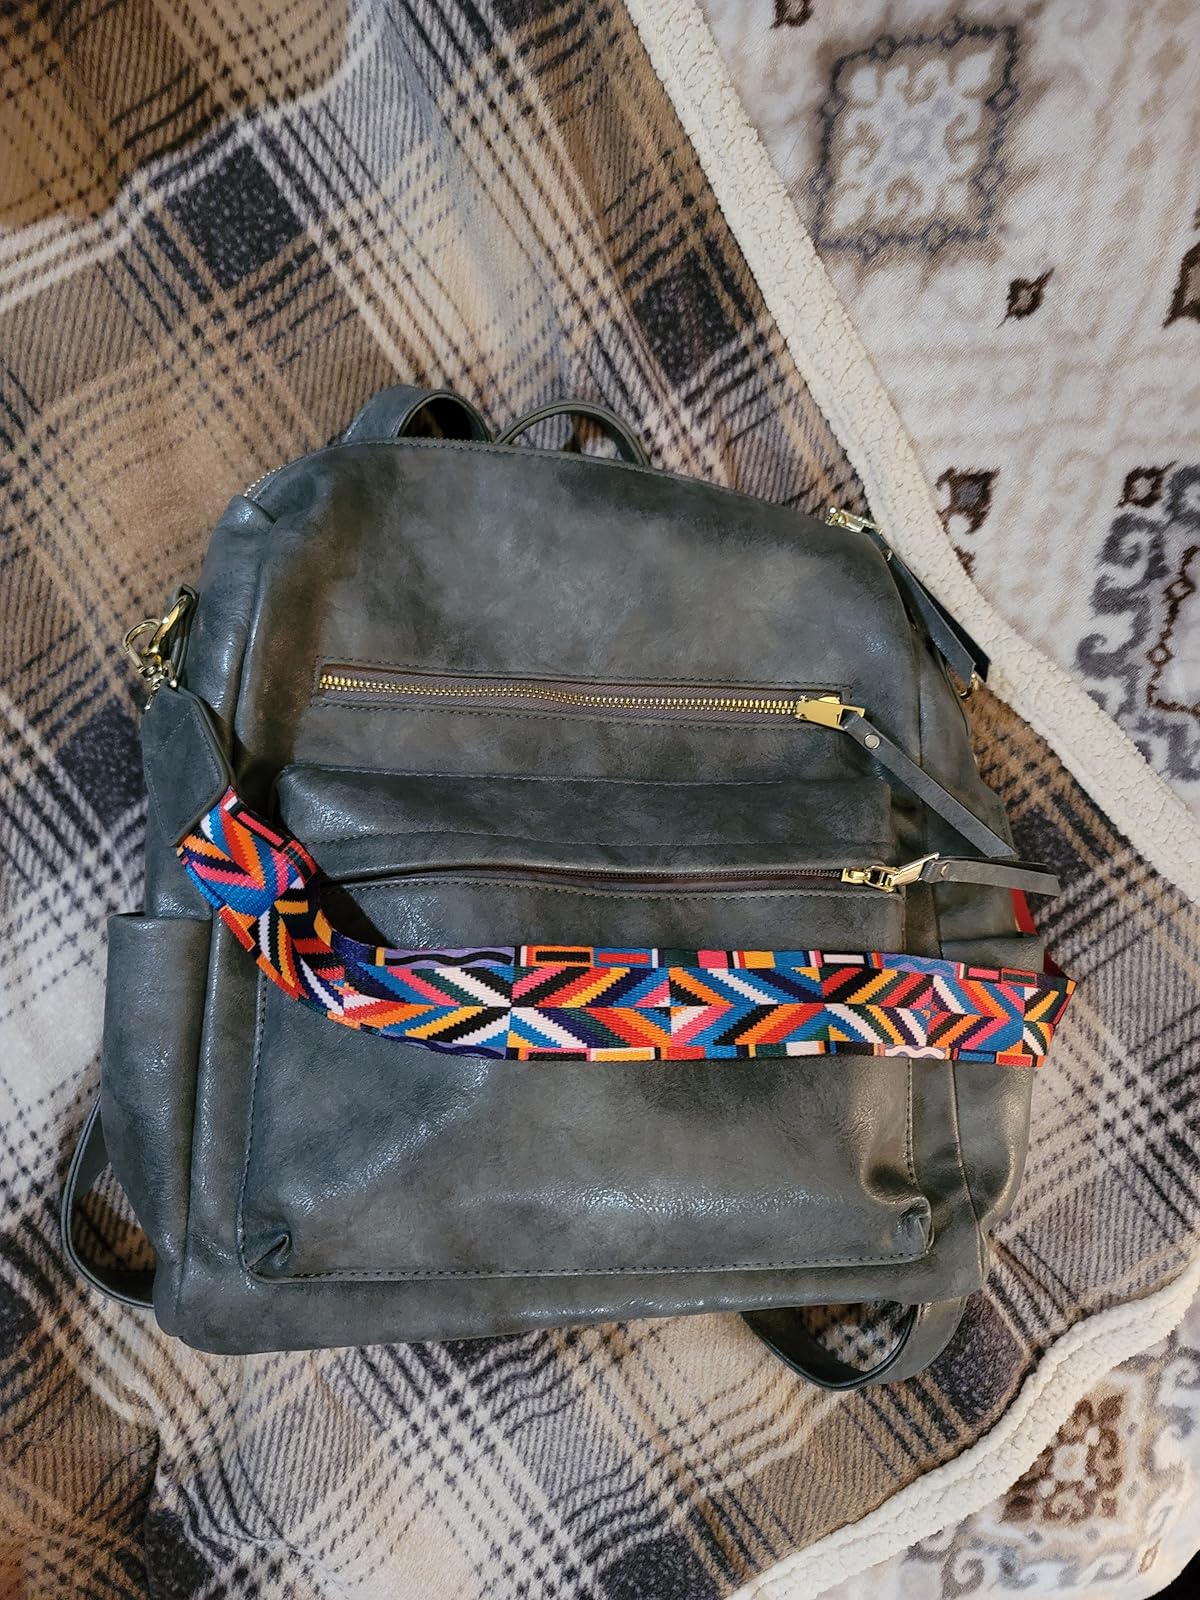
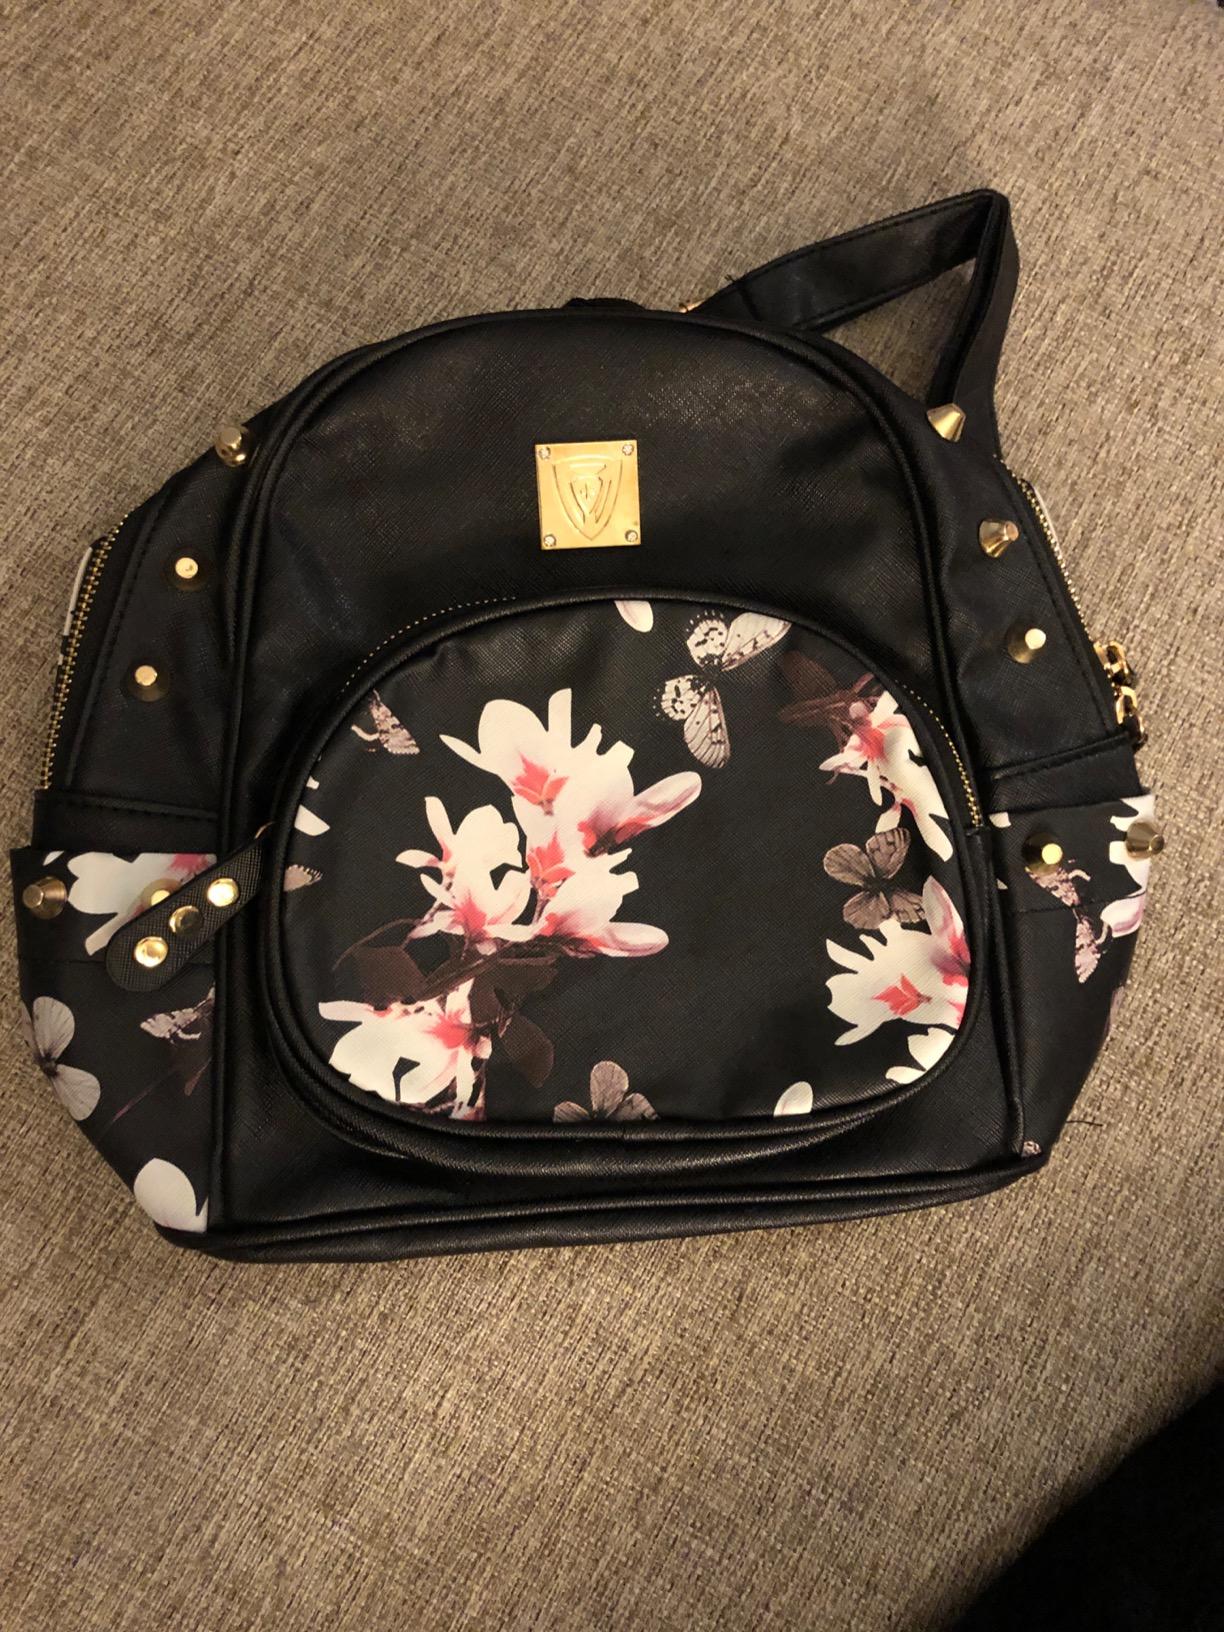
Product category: accessories_handbag
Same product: no